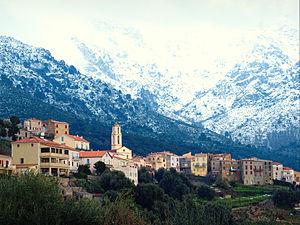
Ziglia, Balagne (Corse) - Vue du village au pied du Monte Grosso
Zilia est une commune française située dans la circonscription départementale de la Haute-Corse et le territoire de la collectivité de Corse. Elle appartient à l'ancienne piève de Pino, en Balagne.